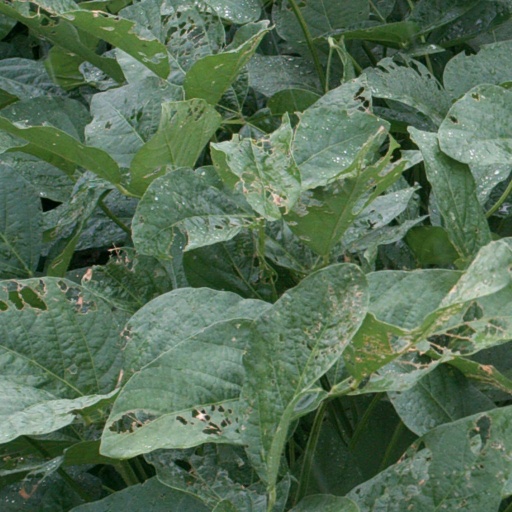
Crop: soybean